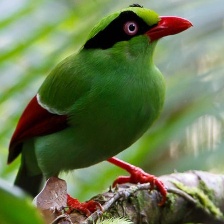
Species: GREEN MAGPIE
Scientific name: CISSA CHINENSIS
ImageNet parent category: magpie